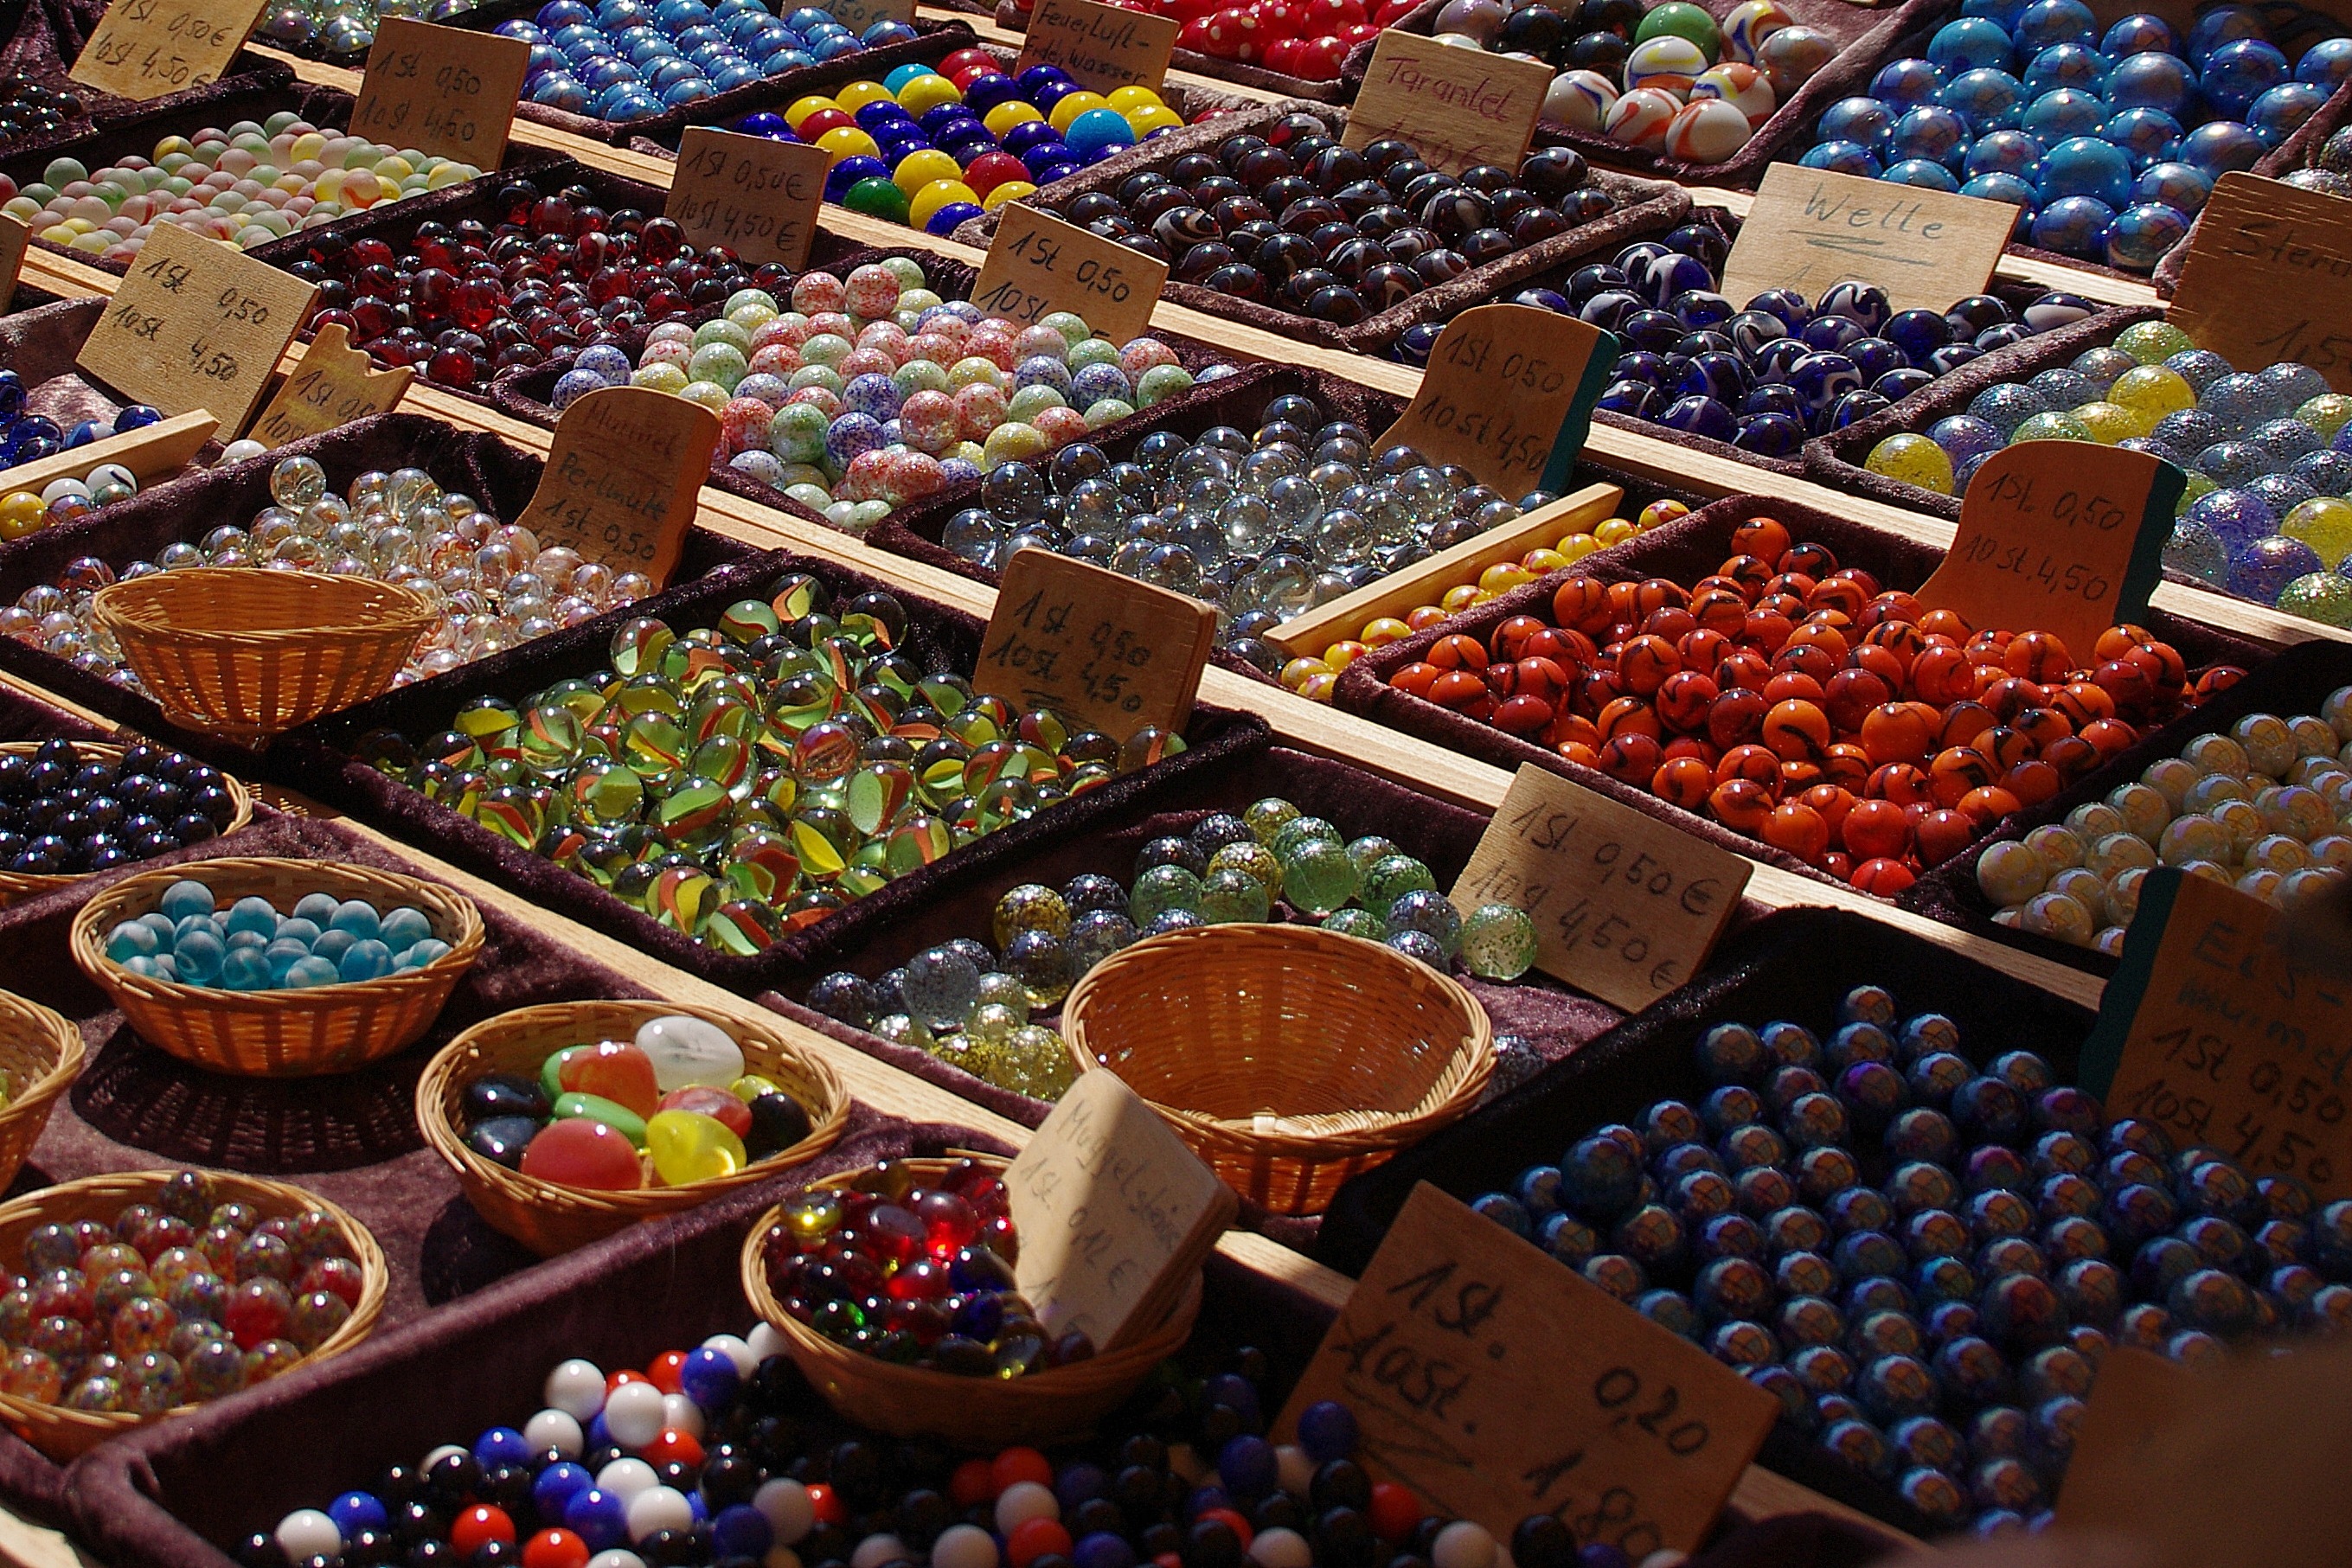
glass, city, food, produce, bazaar, market, marketplace, colorful, chocolate, dessert, public space, toys, roll, marble, balls, pearl, glass marbles, human settlement, greengrocer